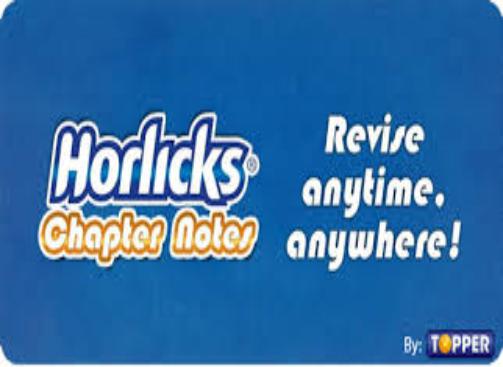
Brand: Horlicks
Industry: Food